Olivier Giroud

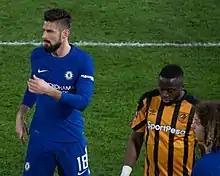
Giroud (left) playing for Chelsea in February 2018

He made his debut five days later in a Premier League away game at Watford, where he came on in the 64th minute replacing Pedro. However, the result was a 4–1 loss. On 12 February, Giroud started his first game for the club in which he provided an assist for Eden Hazard in a 3–0 home win against West Bromwich Albion. He scored his first goal in the FA Cup fifth round against Hull City in the 4–0 home win. On 14 April, Giroud came off the bench to score twice as Chelsea recovered from a 2–0 deficit to beat Southampton 3–2 at St Mary's Stadium. It was his first time scoring in the Premier League with his new club.